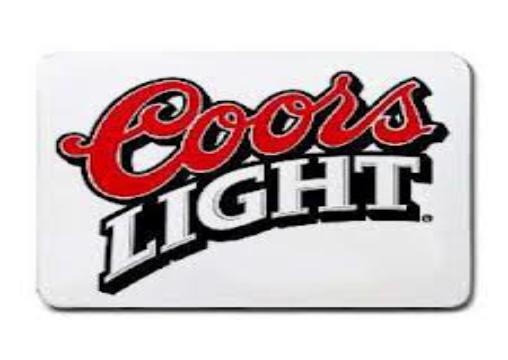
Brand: Coors
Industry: Food